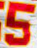
Number: 5